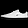
Label: Sneaker